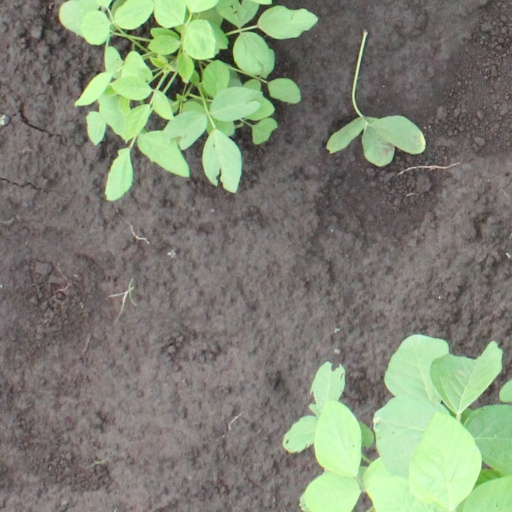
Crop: soybean